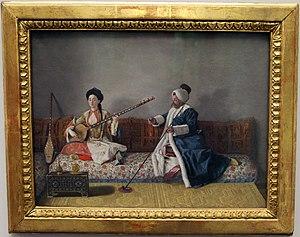
Monsieur Levett et Mademoiselle Glavani en costume turc Italiano: French paintings in the Louvre
Jean-Étienne Liotard, né le 22 décembre 1702 à Genève où il est mort en 1789, est un peintre, dessinateur, pastelliste et graveur genevois.
Femmes d'Alger dans leur appartement est un tableau d'Eugène Delacroix, peint à Paris en 1833. Le tableau est présenté au Salon de 1834 et acquis la même année par Le Louvre. Synthèse d'orientalisme et de romantisme, ce tableau exprime une profonde « mélancolie » pour le poète et critique d'art Baudelaire.